Curtiss SBC Helldiver

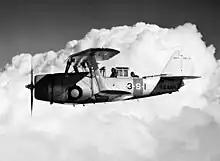
The VS-3 CO's SBC-3, assigned to , circa 1939.

The major difference between the prototype XSBC-3 and the production aircraft was the engine. A contract for 83 aircraft was signed in August 1936 and deliveries began on 17 July 1937. The production aircraft were powered by an Pratt & Whitney R-1535-94 fourteen-cylinder, twin-row, air-cooled engine driving a three-blade propeller. Armament consisted of two machine guns, with one fixed gun in the right side of the fuselage, forward of the pilot, and a flexible gun in the rear cockpit. The aircraft had a bomb displacement swing located on the centerline of the fuselage for a bomb or a fuel tank.